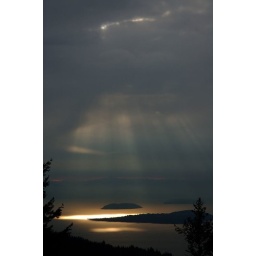
Light just breaks from the cloud and falled upon the water